Tribes of Europa

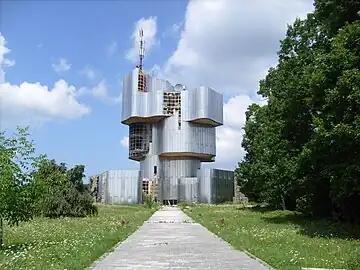
Petrova Gora Memorial

The series prominently featured the World War II Monument to the uprising of the people of Kordun and Banija in Croatia. Attention was brought to this usage following complaints from some visitors who were barred from accessing the site by security guards. The memorial was closed off to the public for several months during filming, as the production crew claimed to have permits from the Ministry of Culture and Media and the municipality.